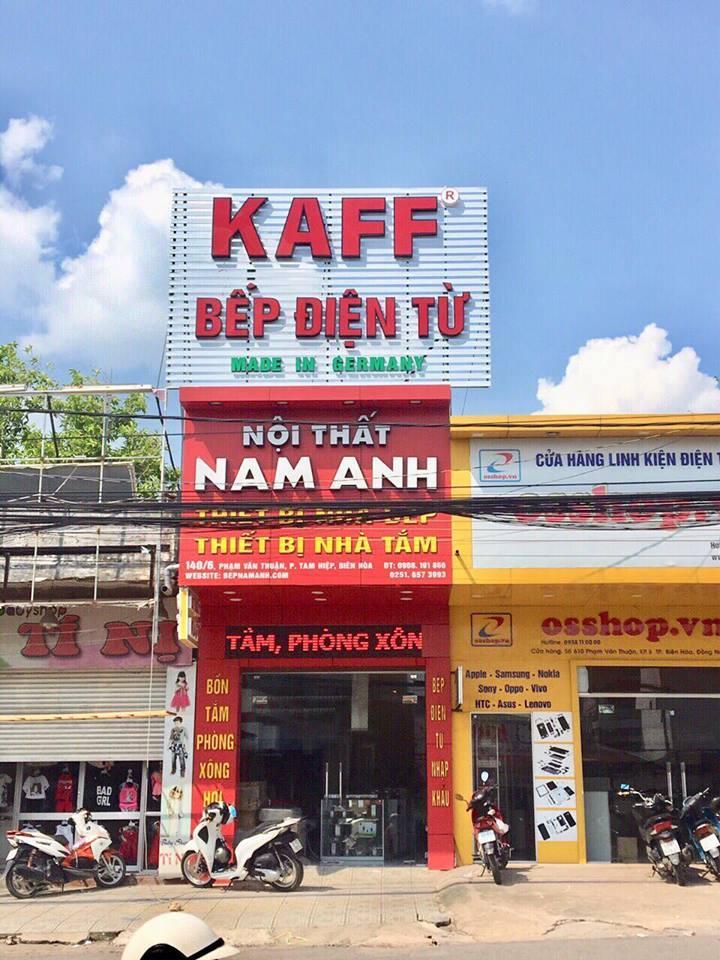
ở trên vỉa hè có sự xuất hiện của những chiếc xe máy